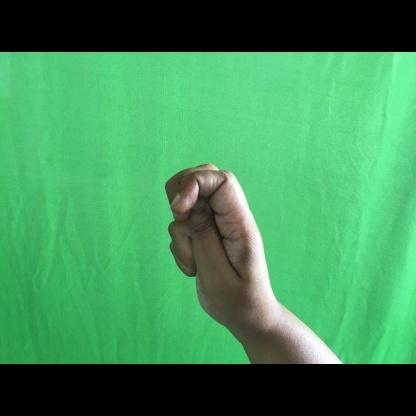
Mudra: Katakamukha